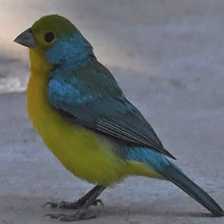
Species: ORANGE BRESTED BUNTING
Scientific name: PASSERINA LECLANCHERII
ImageNet parent category: indigo_bunting